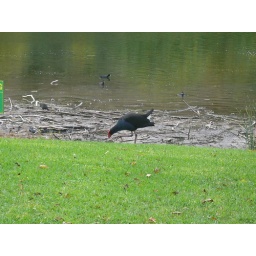
a "turkey" bird near the lake